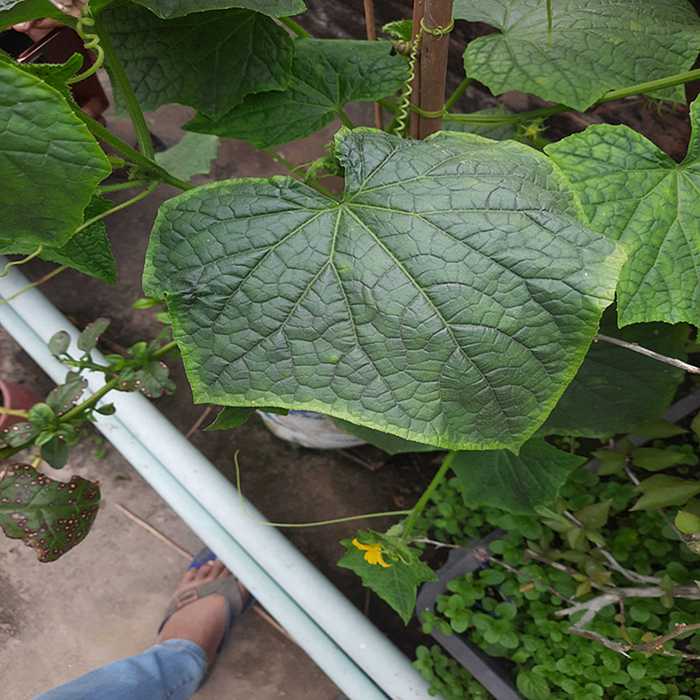
Plant: Cucumber
Label: Fresh leaf